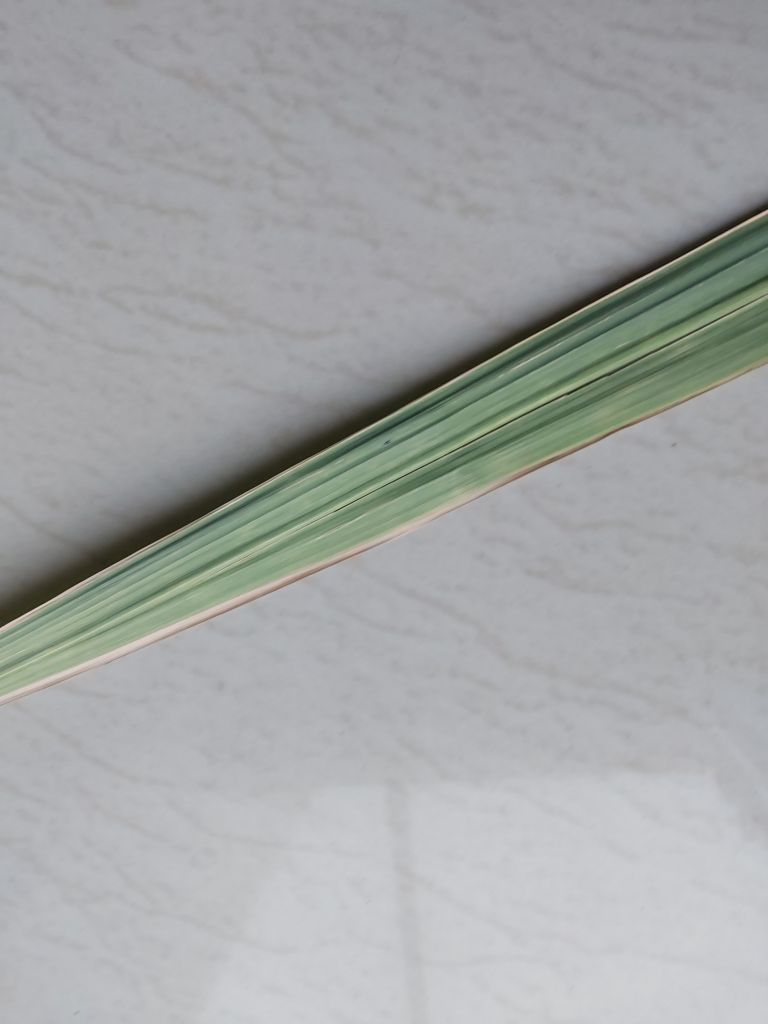
Label: BrownRust